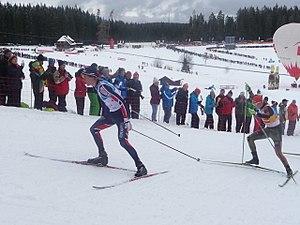
La coupe du monde de combiné nordique 2015-2016 est la 33ᵉ édition de la coupe du monde de combiné nordique, compétition de combiné nordique organisée annuellement. Elle se déroule du 28 novembre 2015 au 6 mars 2016.